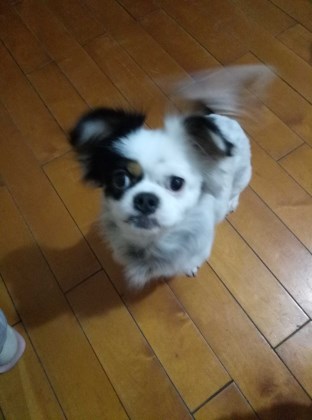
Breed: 3336-n000121-chinese_rural_dog